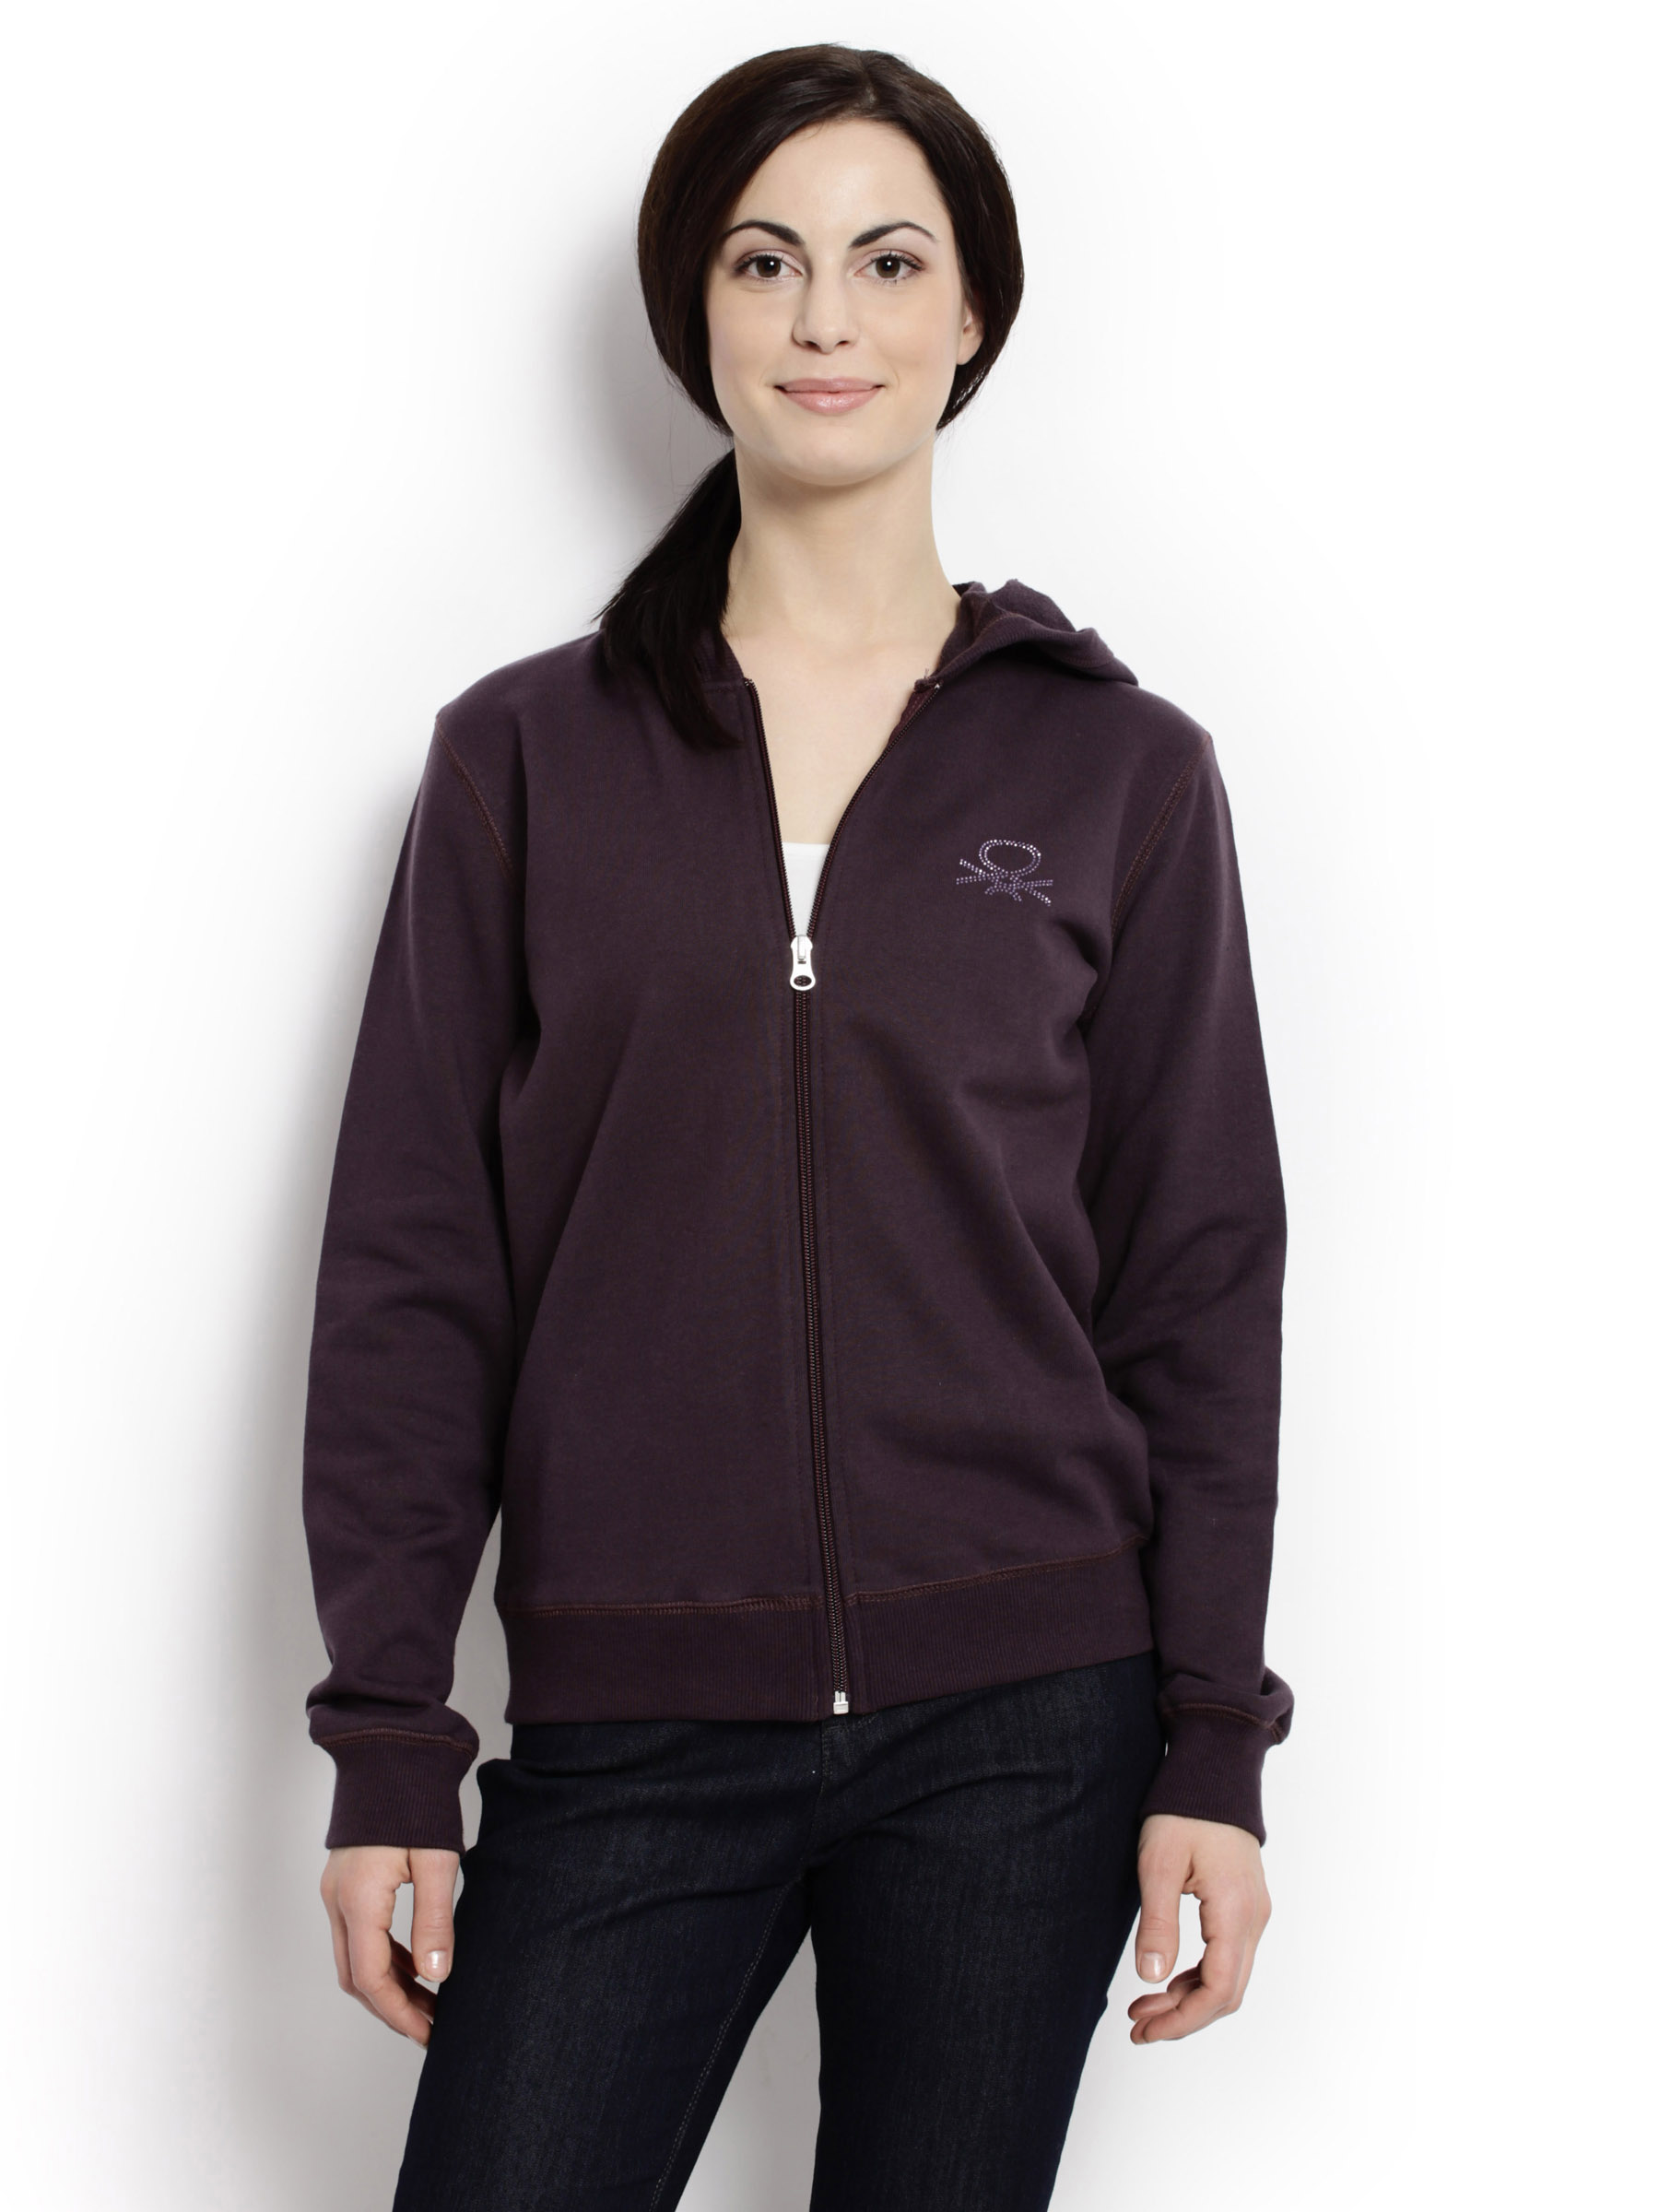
United Colors of Benetton Women Solid Purple Sweatshirt
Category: Apparel / Topwear / Sweatshirts
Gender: Women
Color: Purple
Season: Fall 2011
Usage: Casual